Plate armour

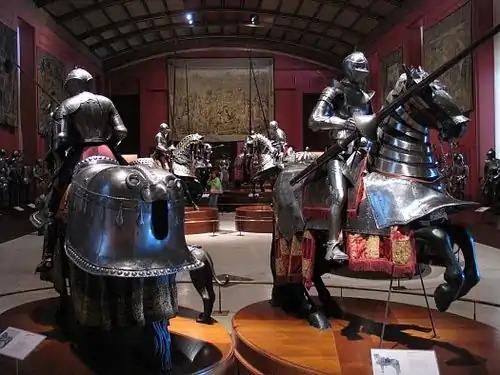
Royal Armoury of Madrid, Spain

A complete suit of plate armour made from well-tempered steel would weigh around . The wearer remained highly agile and could jump, run and otherwise move freely as the weight of the armour was spread evenly throughout the body. The armour was articulated and covered a man's entire body completely from neck to toe. In the 15th and 16th centuries, plate-armoured soldiers were the nucleus of every army. Large bodies of men-at-arms numbering thousands, or even more than ten thousand men (approximately 60% to 70% of French armies were men-at-arms and the percentage was also high in other countries), were fighting on foot, wearing full plate next to archers and crossbowmen. This was commonly seen in the Western European armies, especially during the Hundred Years War, the Wars of the Roses or the Italian Wars.